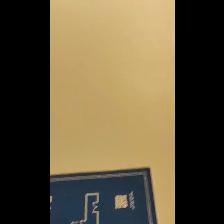
Label: NonHuman